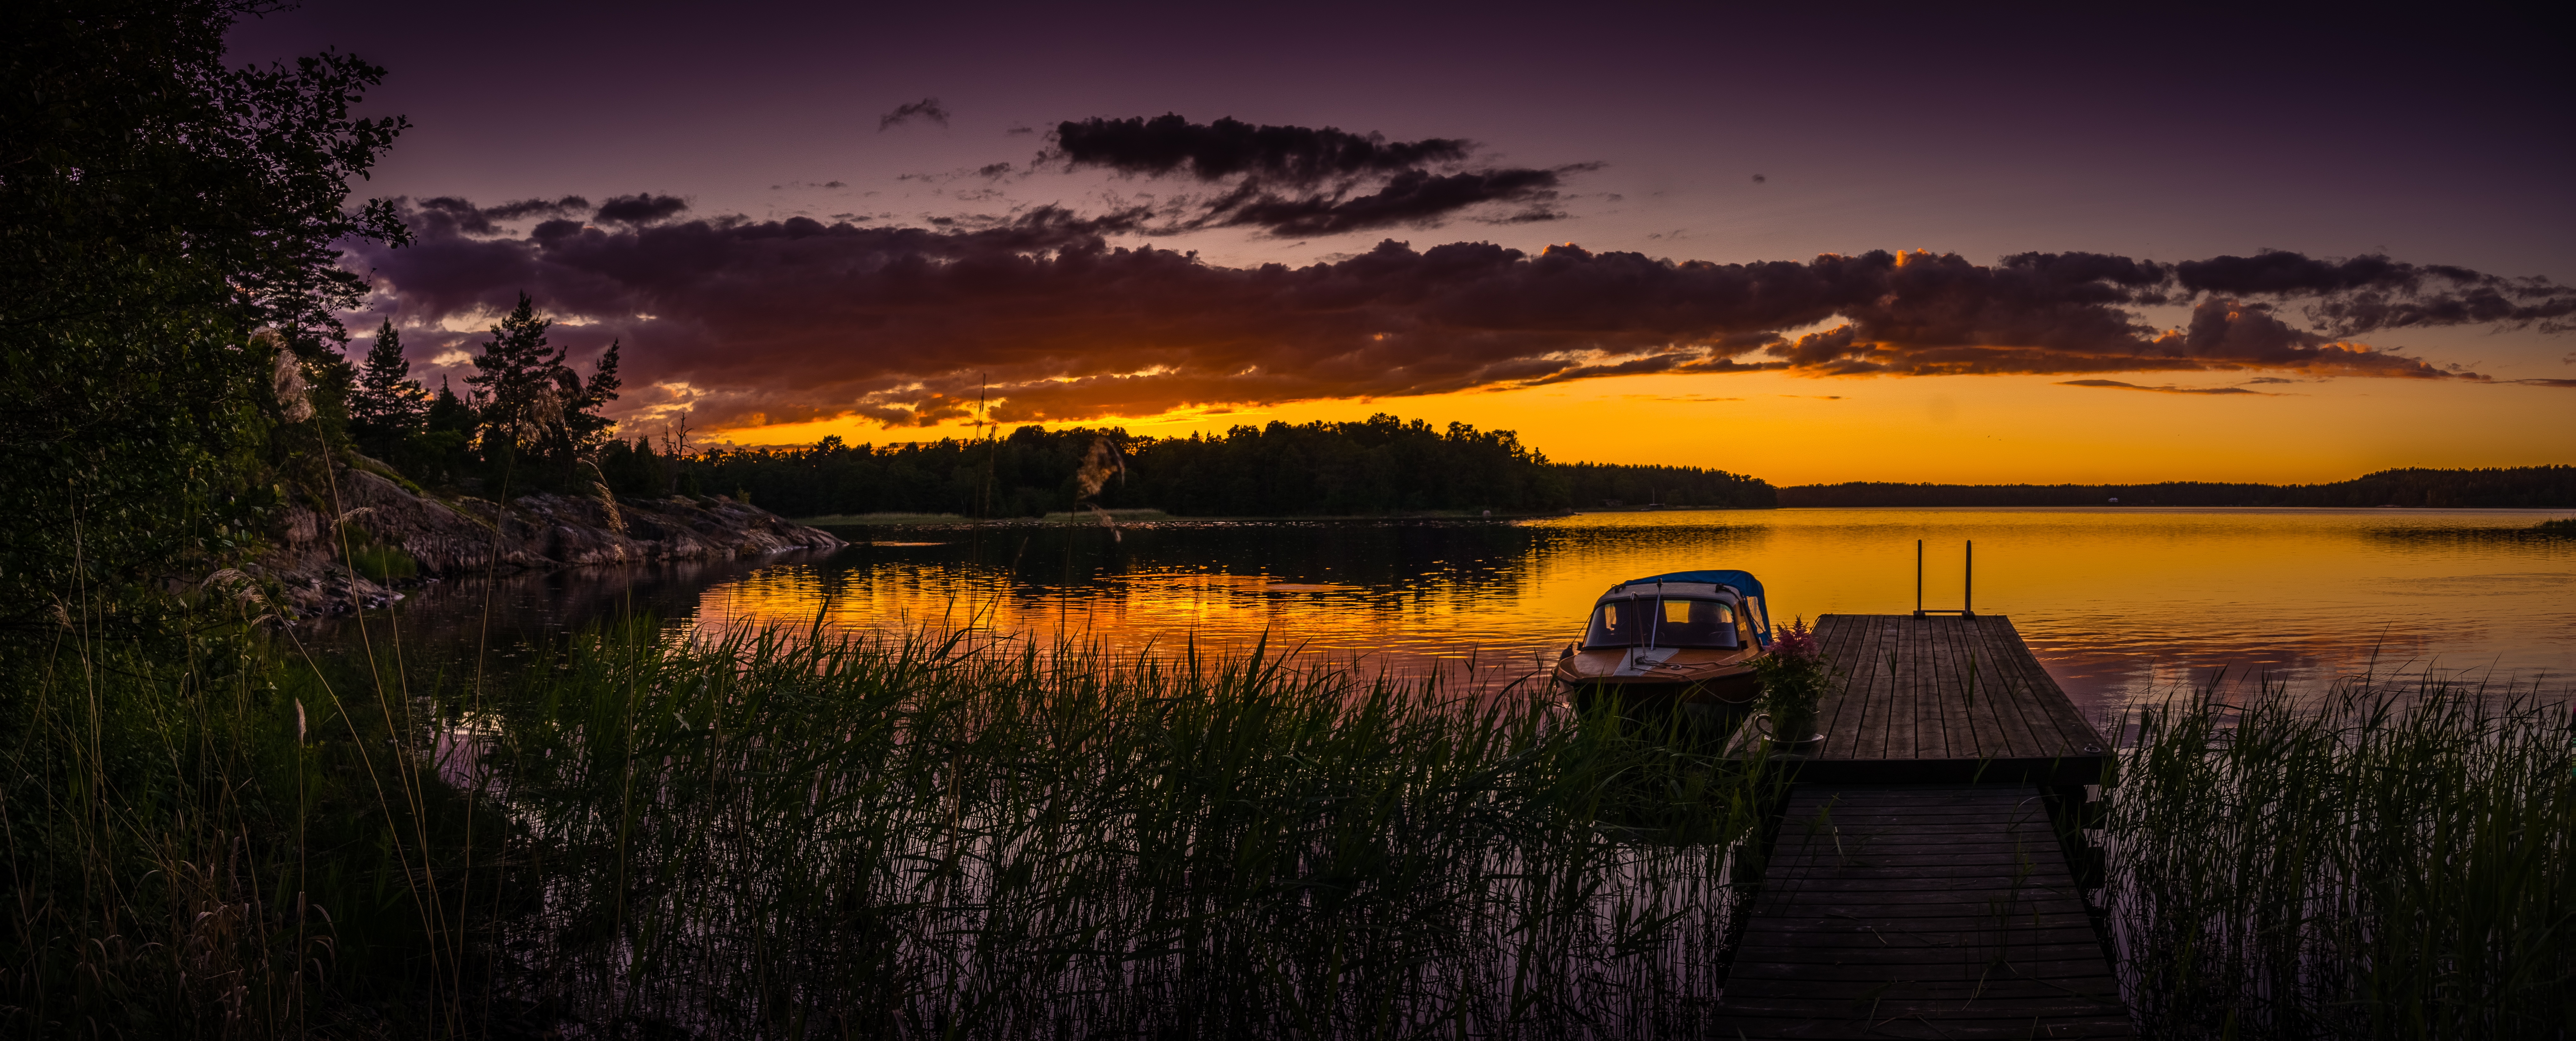
nature, cloud, sunrise, sunset, boat, night, morning, lake, dawn, river, summer, dusk, evening, reflection, darkness, sweden, loch, baltic sea, atmospheric phenomenon